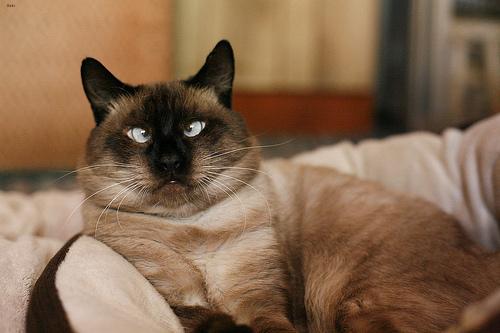
Breed: Siamese